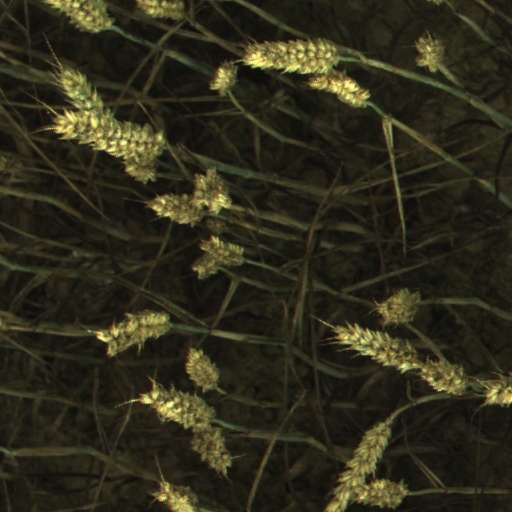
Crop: wheat